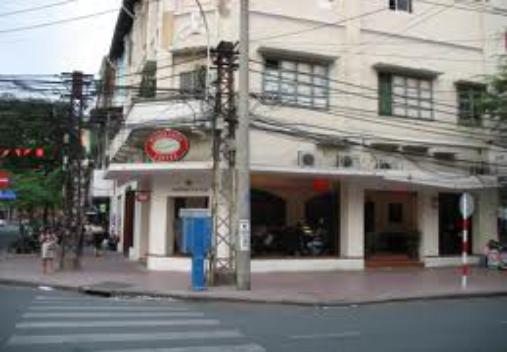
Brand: Highlands Coffee
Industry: Food